Susanne Hennig-Wellsow

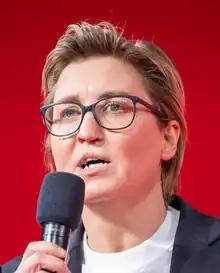
Hennig-Wellsow in 2021

Susanne Hennig-Wellsow (born Hennig on 13 October 1977) is a German politician. She was federal co-chairwoman of The Left from 2021 to 2022 and has served as a member of the Bundestag for Thuringia since 2021. Previously, she was a member of the Landtag of Thuringia from 2004 to 2021, leader of the Thuringia branch of The Left since November 2013, and leader of the state parliamentary group since December 2014.